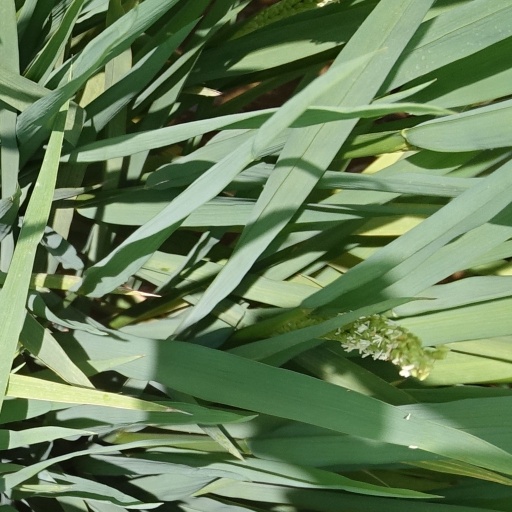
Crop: rice